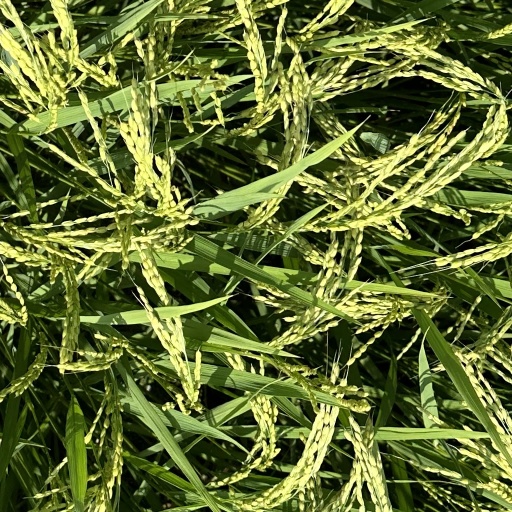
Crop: rice